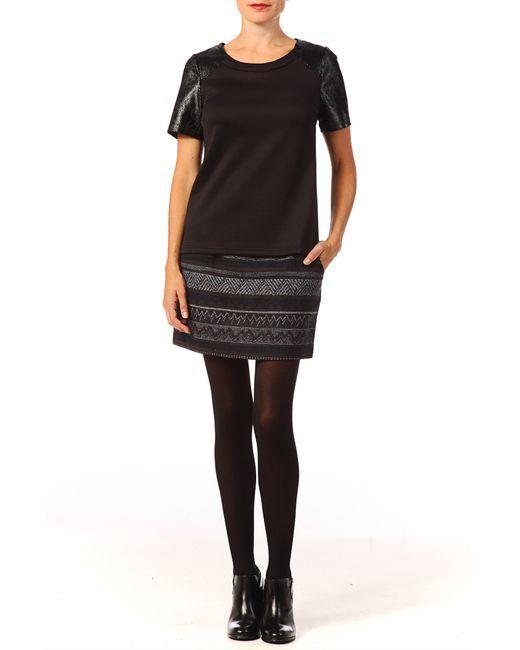
Einfarbiges schwarzes T-Shirt mit kurzen Lederärmeln